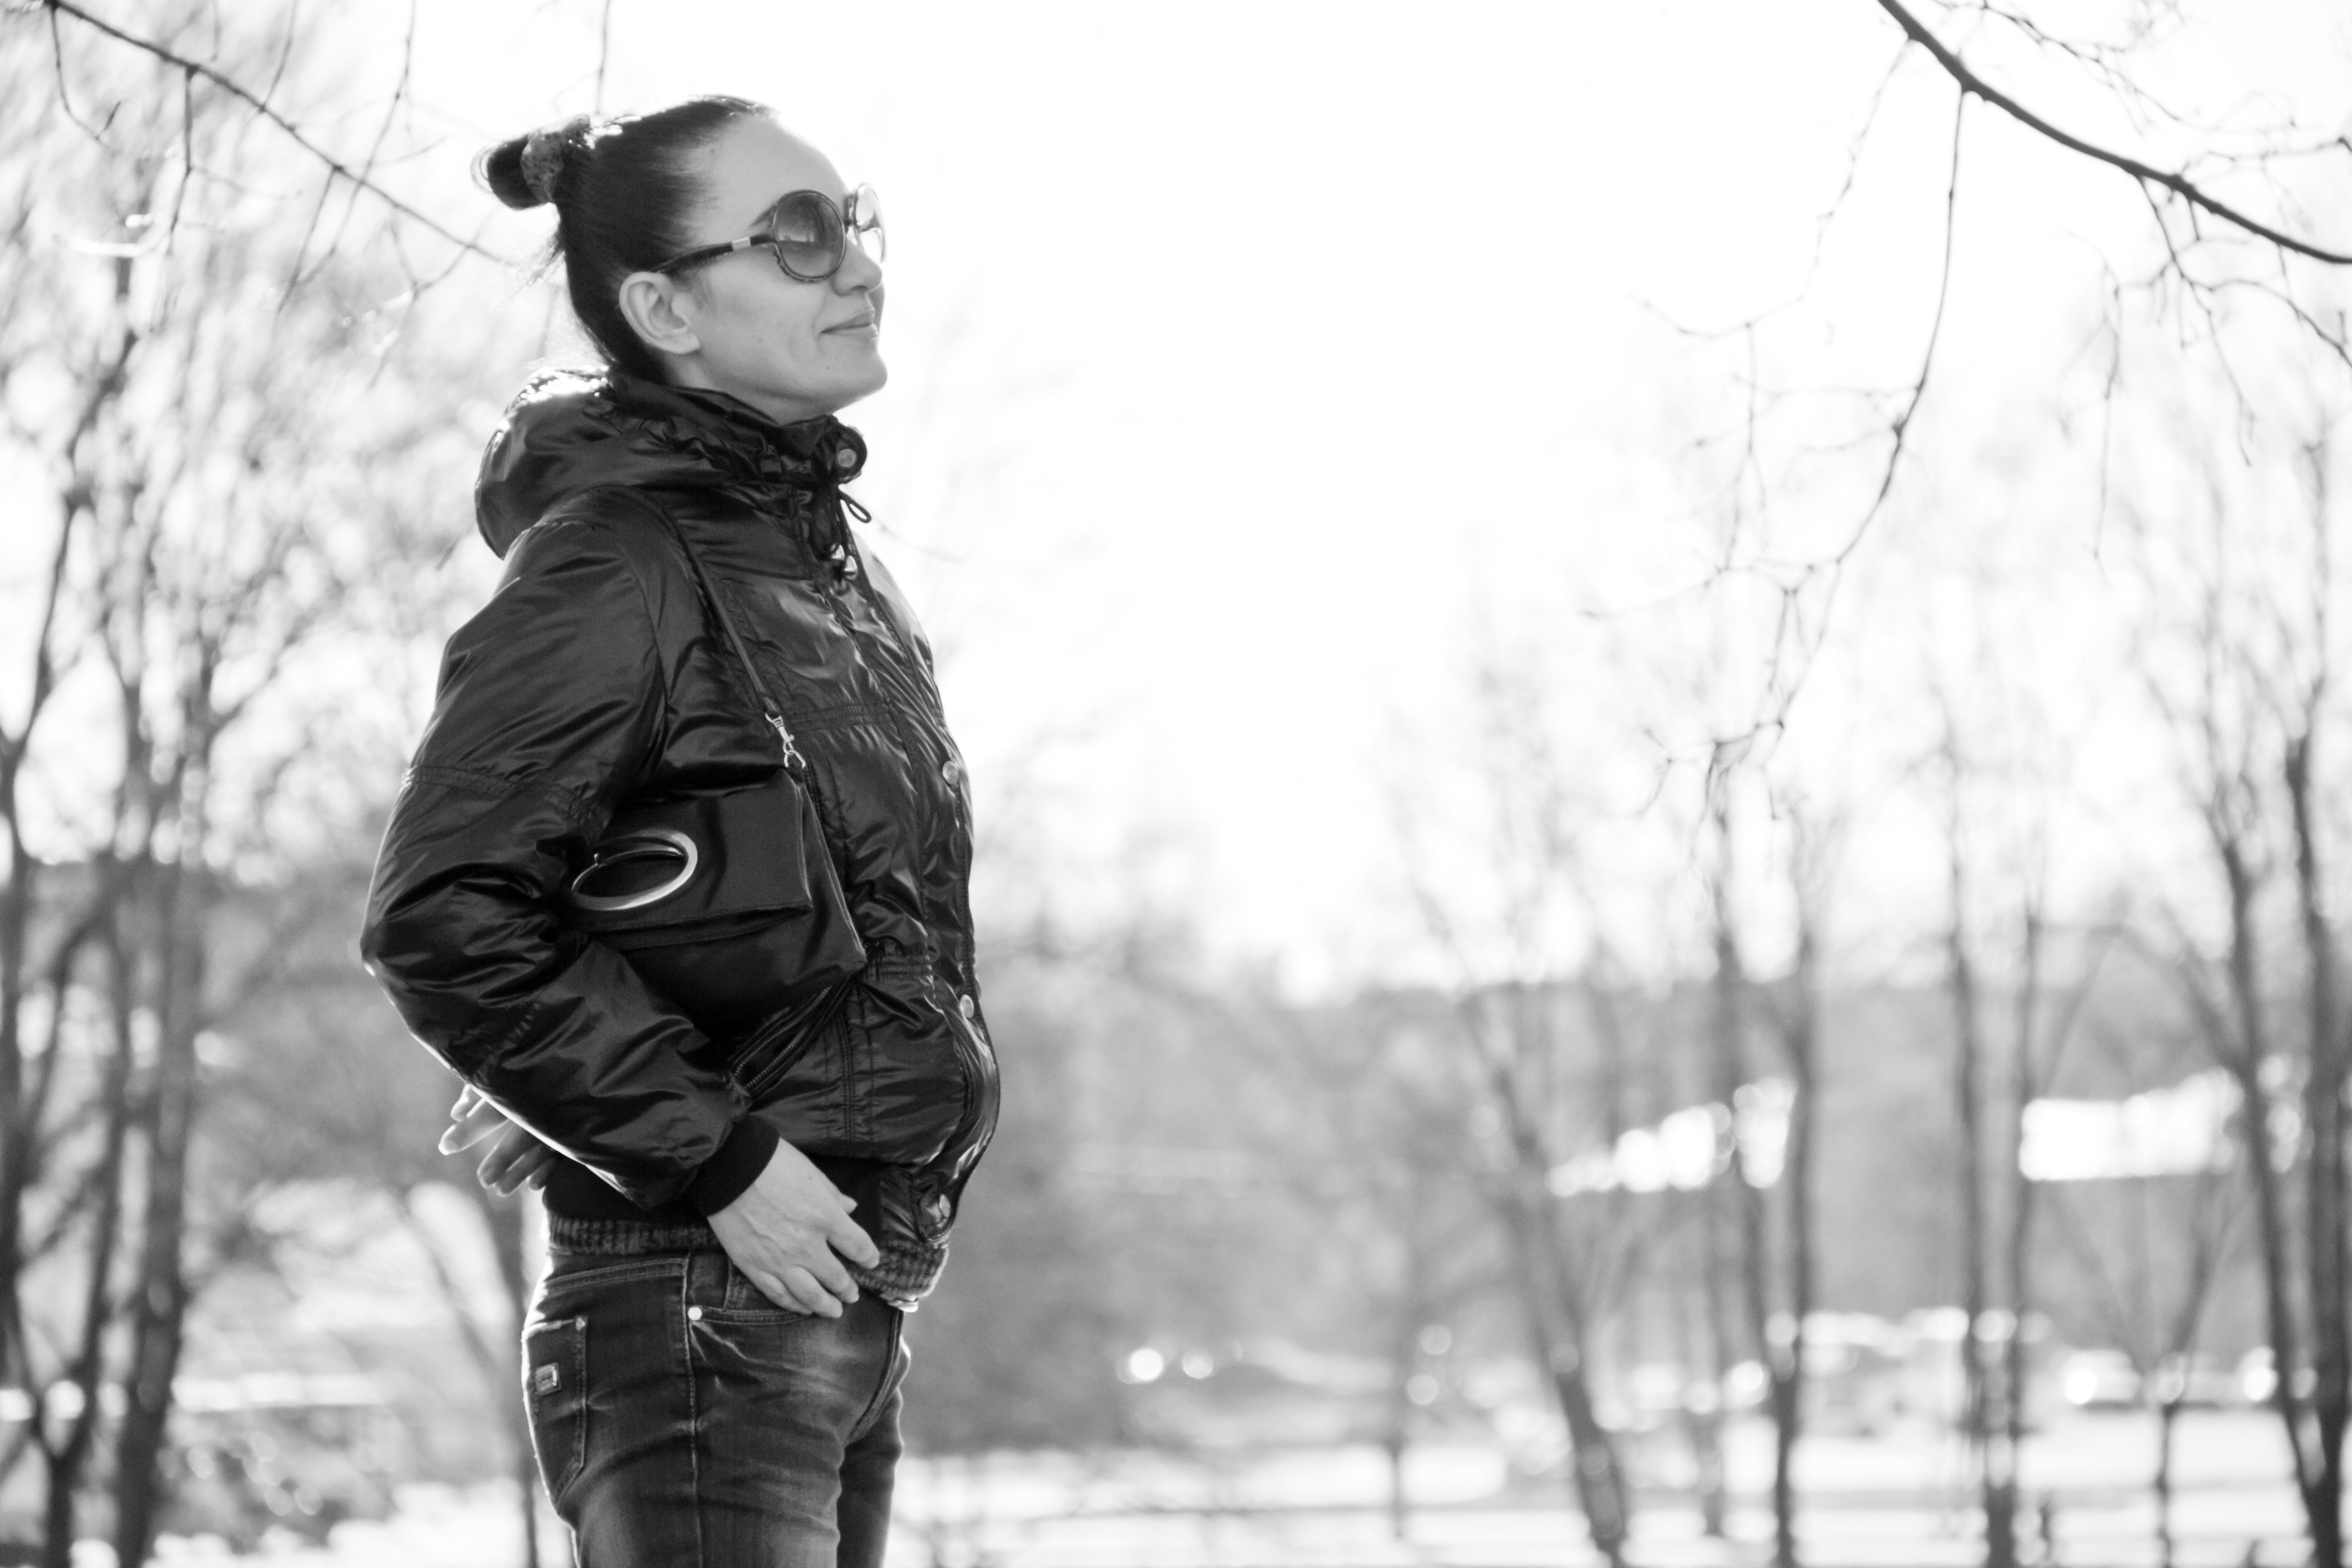
person, snow, winter, black and white, girl, woman, photography, photo, spring, autumn, park, weather, black, monochrome, season, stroll, footwear, photograph, monochrome photography, human positions